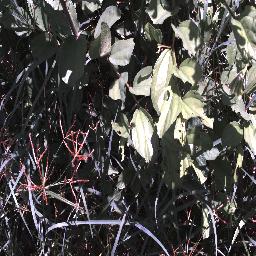
Label: chinee_apple